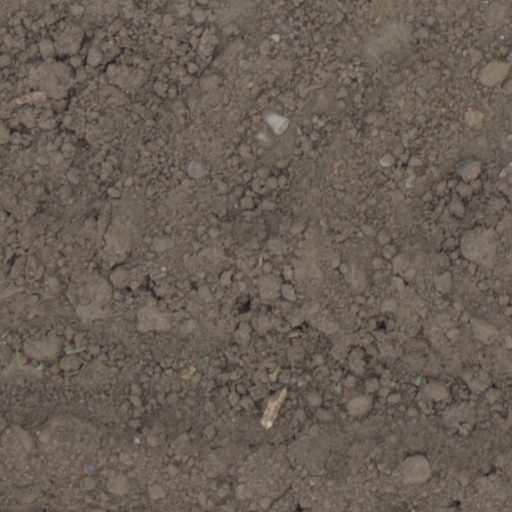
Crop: wheat